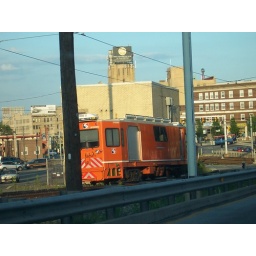
This is the type of street car that Maniac Magee's parents were in when they plunged into the Schuykill River.